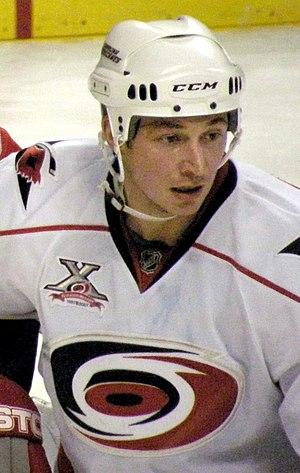
František Kaberle est un ancien joueur professionnel tchèque de hockey sur glace qui évoluait en tant que défenseur.